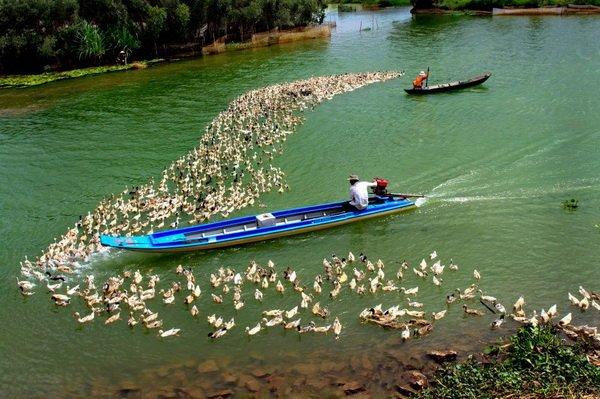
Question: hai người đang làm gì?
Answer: đang điều khiển thuyền trên sông